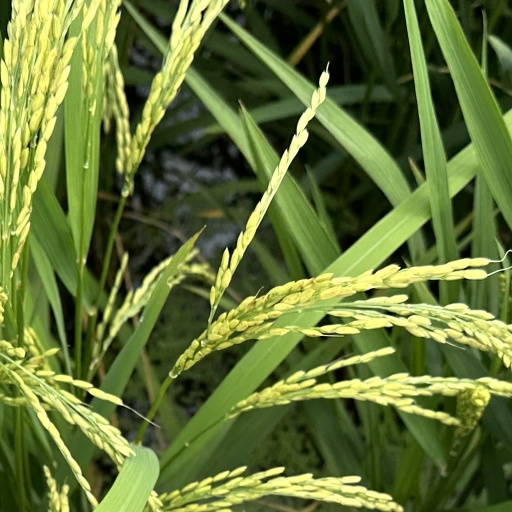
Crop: rice